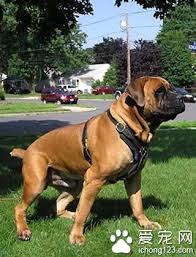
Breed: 231-n000077-bull_mastiff